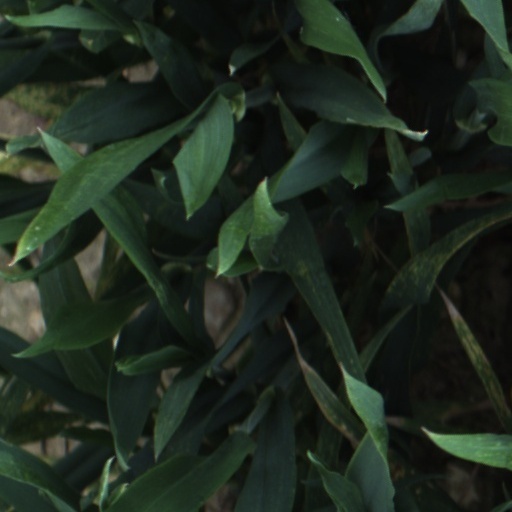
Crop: wheat